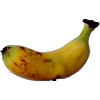
Label: Banana Lady Finger 1